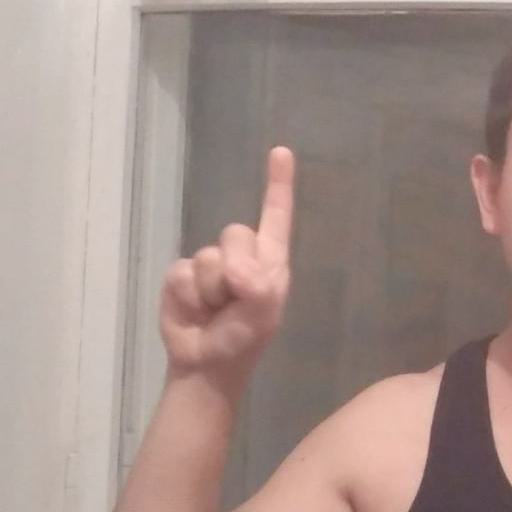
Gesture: one